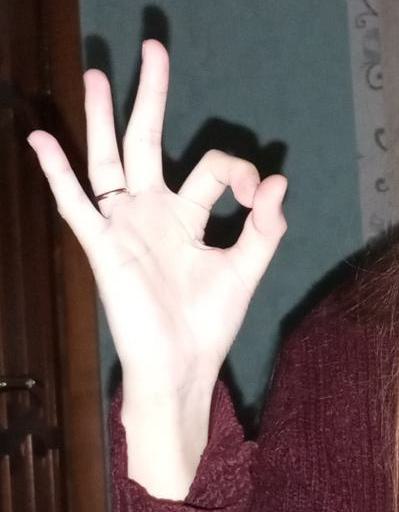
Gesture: ok